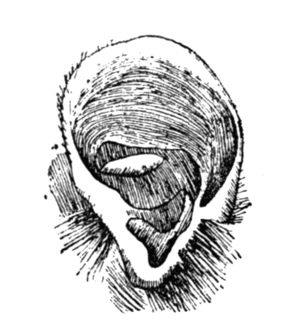
Le pavillon de l'oreille, ou pavillon auriculaire, est la partie la plus visible de l'oreille externe. Il permet de mieux capter les sons et participe à la qualité de l'audition. Il peut aussi contribuer à rafraîchir l'organisme et, s'il est mobile, exprimer l'humeur chez l'animal, ventiler ou même servir de chasse-mouche au niveau de la tête.